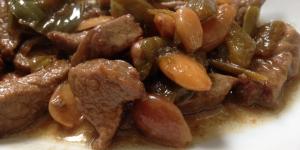
ternera en salsa de soja